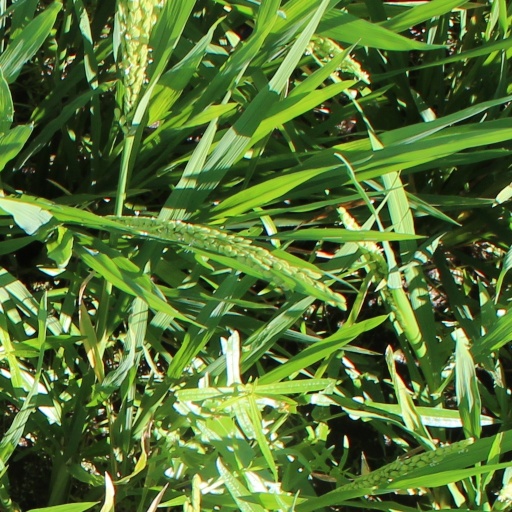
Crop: rice